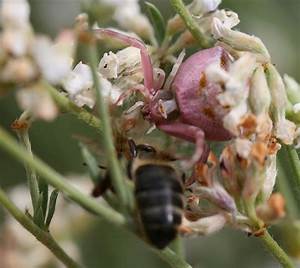
Label: spider